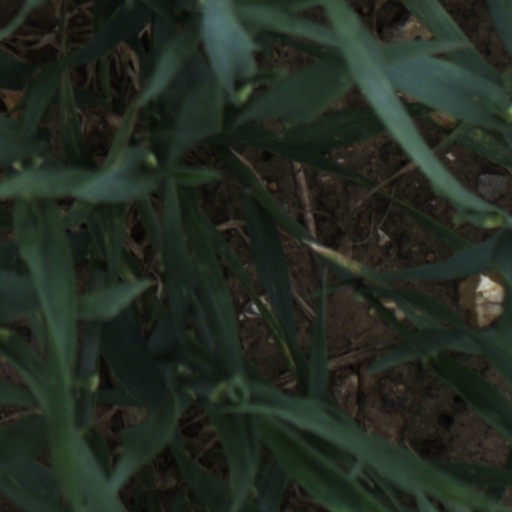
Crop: wheat